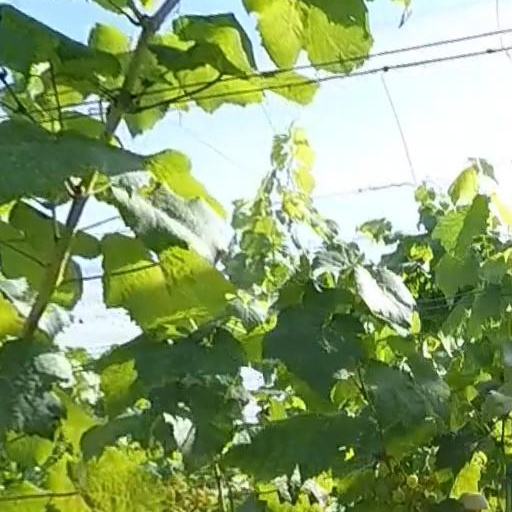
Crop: grape